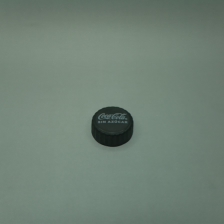
Color: black
Cap type: standard cap